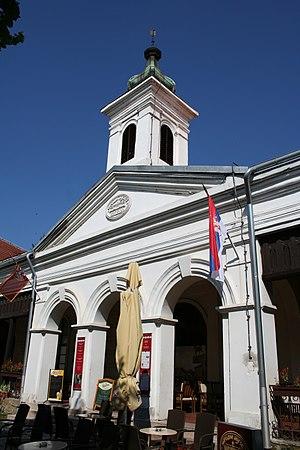
Cet article recense les monuments culturels du district de Kolubara en Serbie.
Le musée national de Valjevo est un musée situé à Valjevo, dans le district de Kolubara, en Serbie. Il a été créé en 1951. Le bâtiment principal du musée, situé 3 Trg vojvode Mišića, est inscrit sur la liste des monuments culturels protégés de la République de Serbie.
Les monuments culturels protégés constituent une catégorie de monuments de Serbie inscrits sur une liste de monuments bénéficiant de la protection de l'État. Il s'agit d'une troisième catégorie de monuments protégés classés, par leur importance, après les monuments culturels d'importance exceptionnelle et les monuments culturels de grande importance.